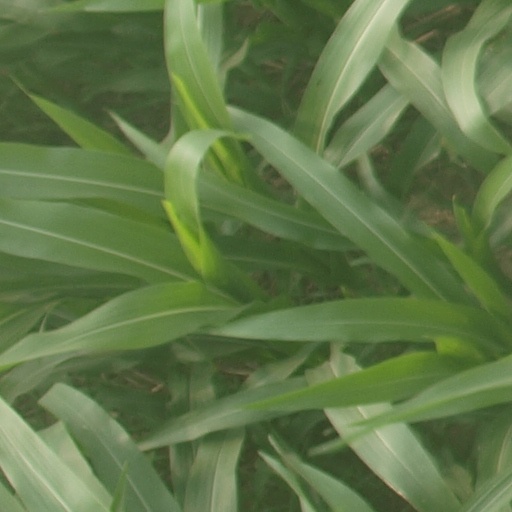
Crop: maize; corn